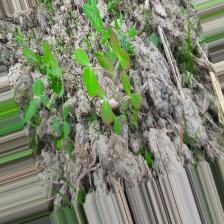
Label: Lentil Rust